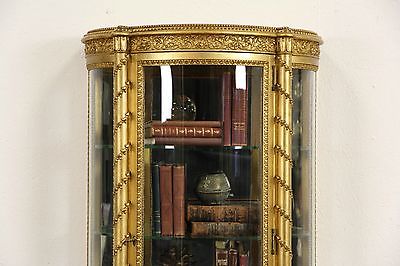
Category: cabinet